Universiti Teknologi Petronas

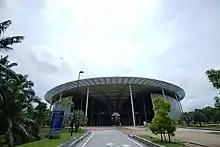

The new academic complex was designed by Foster and Partners, and the first-phase construction was completed in 2004. The design received an Aga Khan Award for Architecture in 2007. The overall layout of the new academic complex is in the shape of a five-pointed star made up by five semicircles. The new academic complex was officially opened by the former chairman of PETRONAS and ITPSB Board, YBhg Tun Azizan Zainul Abidin. Currently, almost all of the academic activities have been shifted to the new campus. A ‘star concept’ diagram, overlaying vision, site, programme and quality, was used as a template to zone various facilities and initiate the preliminary design,